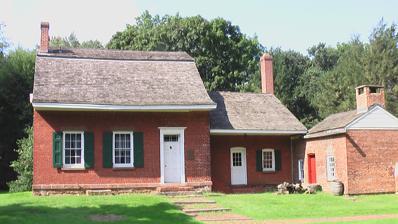
Building: Blauvelt House (New City, New York)
Country: United States of America
Year built: 1834
Historic house in New York, United States United States historic place Blauvelt House U.S. National Register of Historic Places Show map of New York Show map of the United States Location 20 Zukor Road, New City, New York Coordinates 41°10′16″N 73°59′17″W / 41.17111°N 73.98806°W / 41.17111; -73.98806 Area 1.5 acres (0.61 ha) Built 1834 NRHP reference No. 85000659 Added to NRHP March 28, 1985 The Blauvelt House (also known as Jacob Blauvelt Farmhouse ) is a historic house and farm complex located at 20 Zukor Road in New City , Rockland County, New York . Description and history Built in 1832 , it includes the farmhouse with attached smokehouse , a large barn, a utility shop, a privy , and a woodshed. Blauvelet's descendants lived in the house until 1970, when it was acquired by the Historical Society of Rockland .  The property is owned by the Historical Society of Rockland County and operated as a seasonal museum and cultural center. It was listed on the National Register of Historic Places on March 28, 1985. The Blauvelt House along with DeWint House in Tappan and Stony Point Battlefield in Stony Point are the only places in Rockland County designated as New York State " Paths through History " sites. References